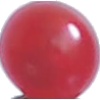
Label: redcurrant